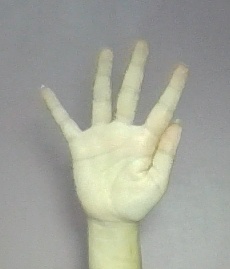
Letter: sheen